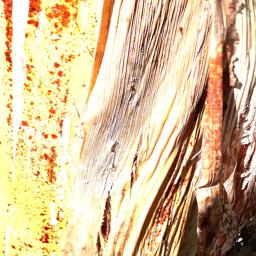
Label: PSEUDOSTEM WEEVIL